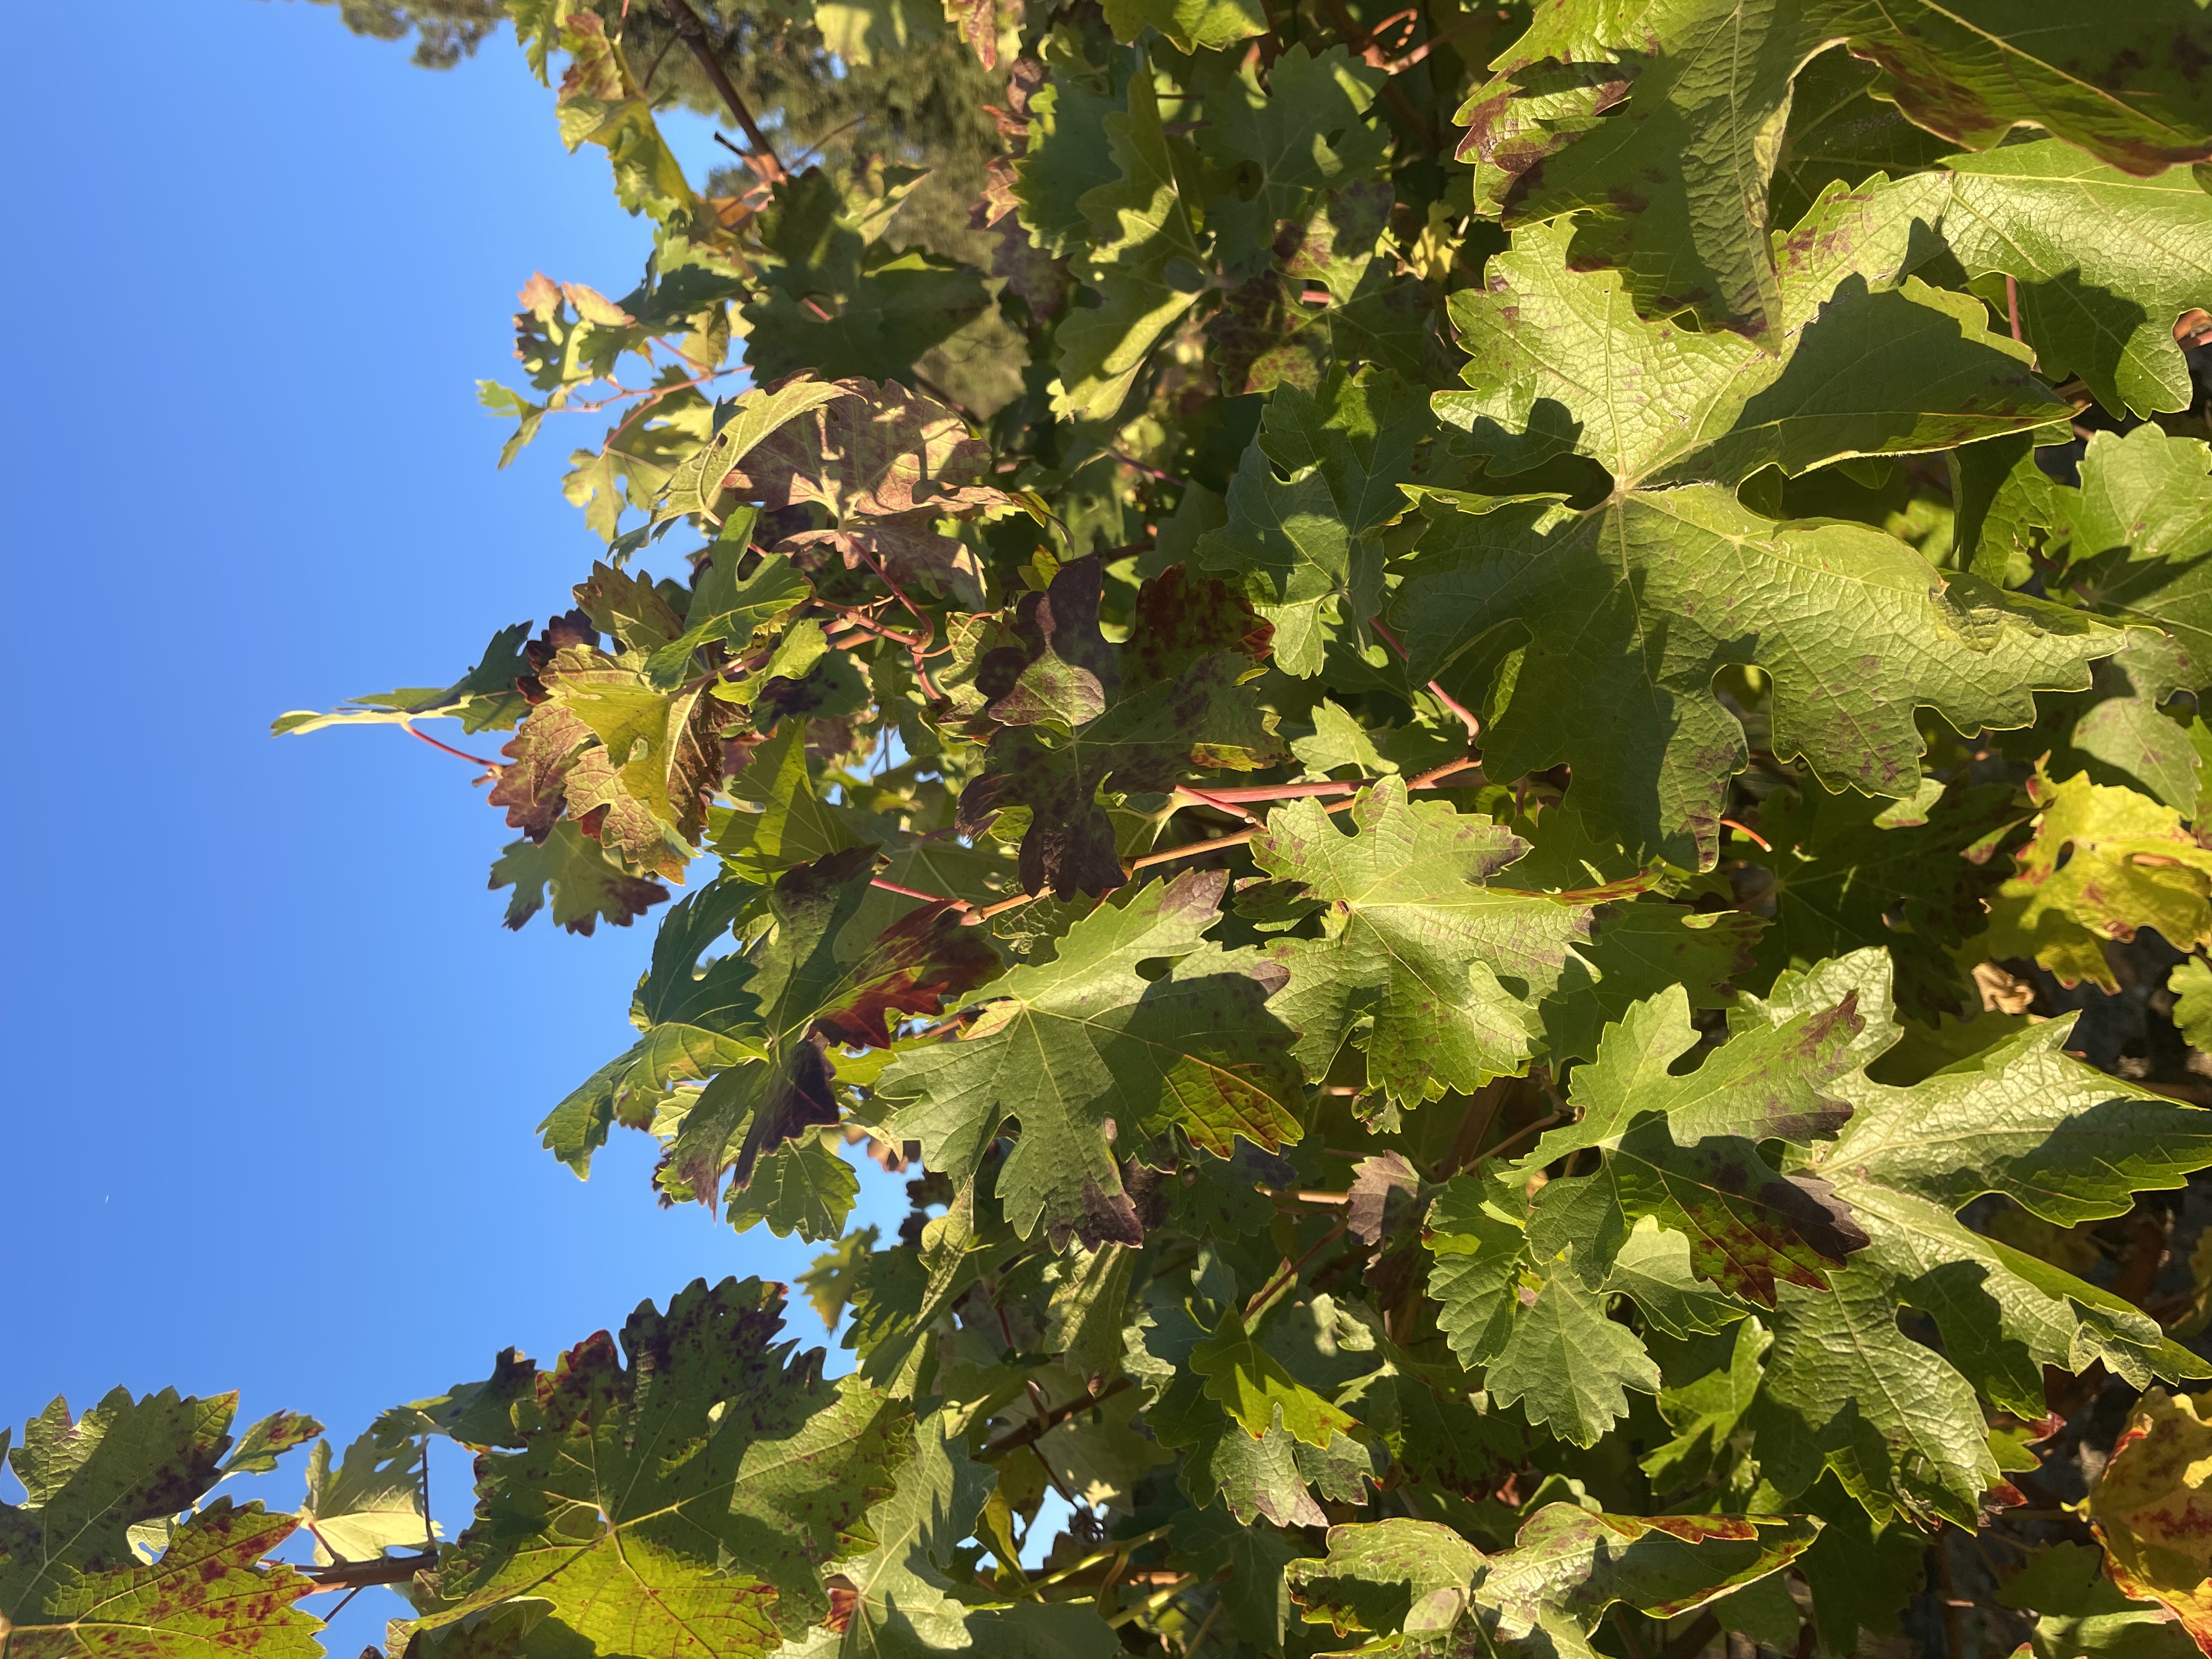
Label: Leafroll 3